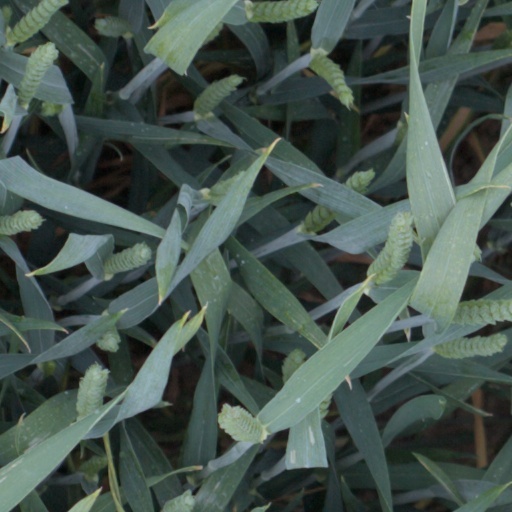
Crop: wheat